Bayezid II Hamam

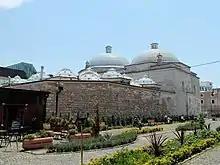
Domes of the hamam in 2016.

The hamam is one of the largest in the city and is considered a good example of hamam design in the era of classical Ottoman architecture. Its monumental appearance from the outside and its tall entrance portal earned it the name "Hamam-ı Kebir" ('Grand Bathhouse'). It is a double hamam, meaning that there are separate facilities for women and men. Each side consisted of an enormous domed chamber, the "camekân" (undressing room; also referred to as the cold room or "soğukluk"), an "ılıklık" (warm room or intermediate room) and a "hararet" (hot room). The women's "camekân" is slightly smaller than the men's. The dome of the men's "camekân" has a diameter of 15 meters. The warm room consists of a three-winged room with a central dome and three other domes arranged at right angles around it, with two other rooms in the corners between them. The hot room has a similar layout but with four instead of three wings, arranged in a cross, each with a dome, and with another domed room in each corner. The "camekan"'s domes have grooved squinches, the warm room's domes have "muqarnas" squinches, and the hot room's domes have pendentives with arabesque-like carvings. The interior featured carved stucco decoration similar to earlier examples in Edirne, with some of the original decoration remaining in the corners of the domes.